Ku! Kin-dza-dza

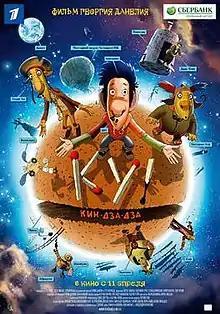

Ku! Kin-dza-dza (rus. Ку! Кин-дза-дза) is a 2013 Russian animated science fiction film by Georgy Danelia and his last film before his death in 2019. It is an animated remake of Danelia's 1986 live-action film "Kin-dza-dza!". Although it preserves much of the original movie's social commentary, "Ku! Kin-dza-dza" is notably less dark and dystopian than the original, and more targeted towards youth and an international audience. The film is mainly traditionally animated with some computer animation in it.